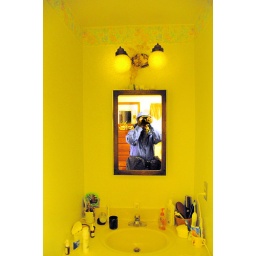
Self photo of me in the mirror of our artificially yellow bathroom.